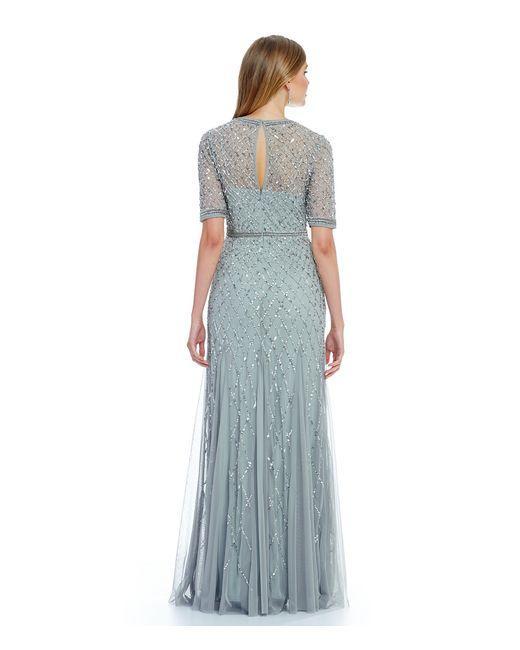
blaues Nebelkleid von papell für Damen